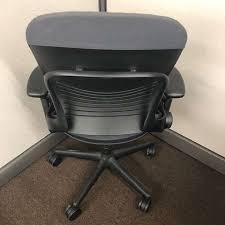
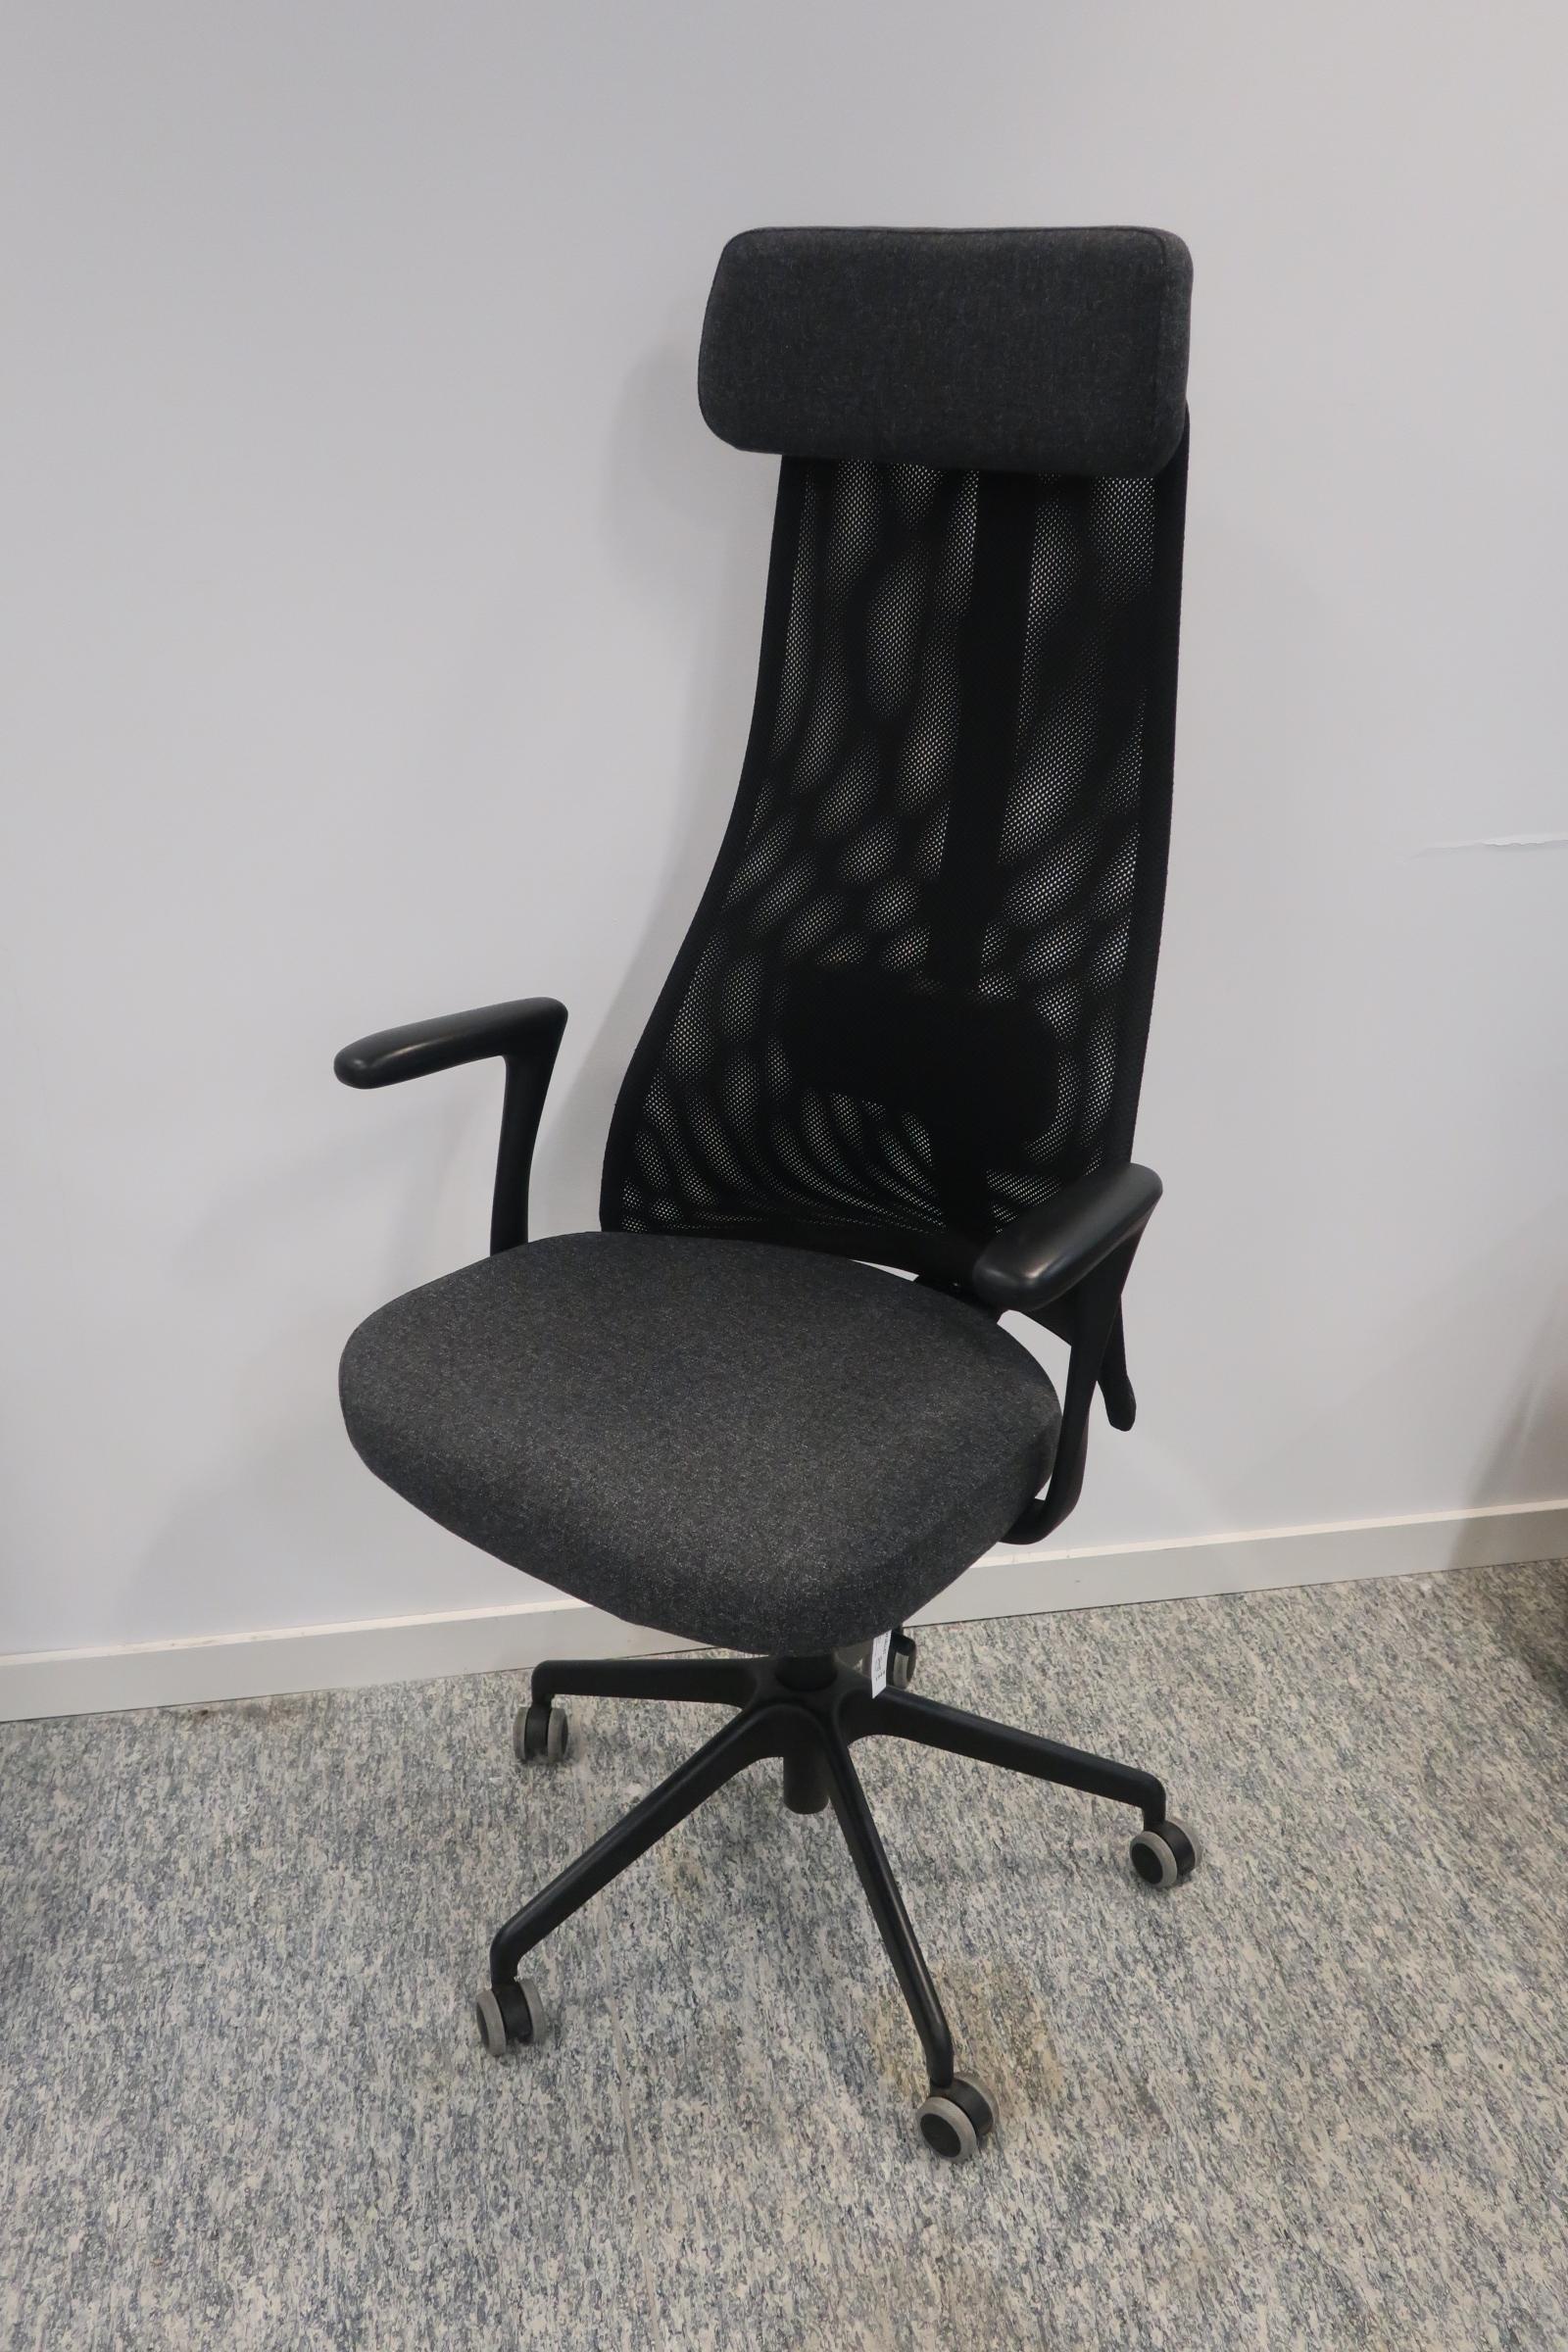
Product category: items_chair
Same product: no